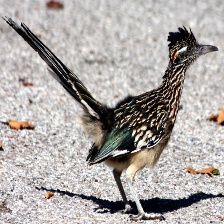
Species: ROADRUNNER
Scientific name: GEOCOCCYX